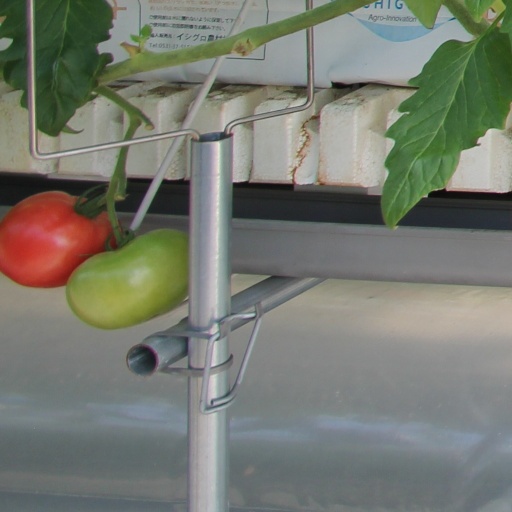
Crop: tomato